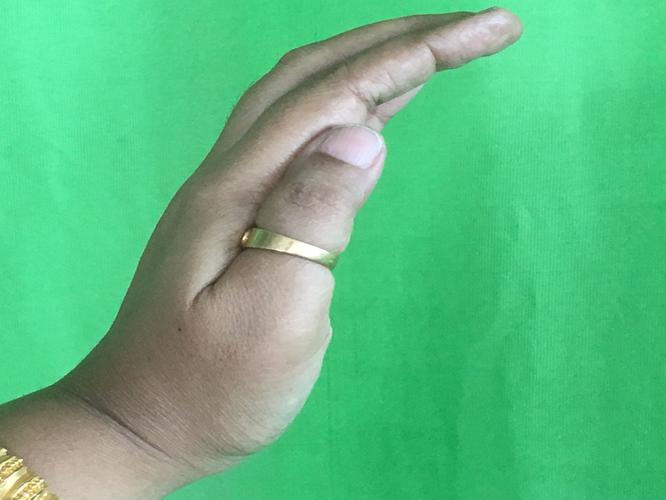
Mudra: Sarpasirsha
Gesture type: single_hand